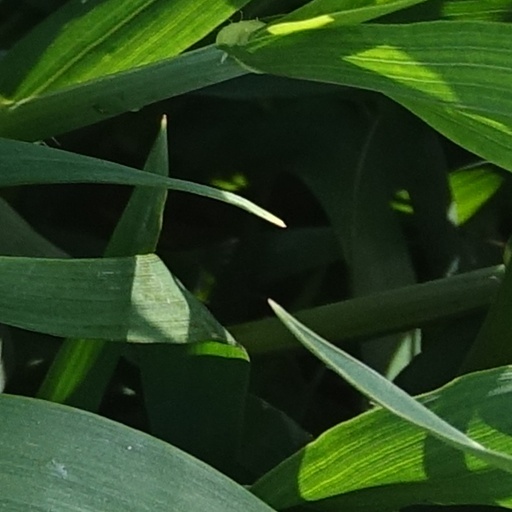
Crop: wheat